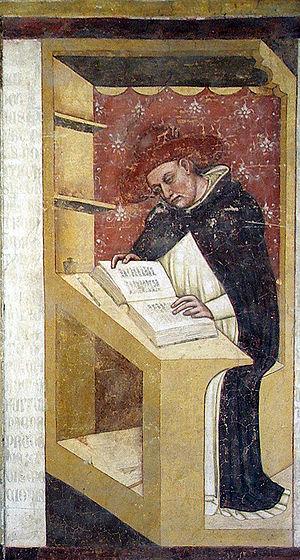
Niccolò Alberti est un cardinal italien. Il est membre de l'ordre des dominicains.